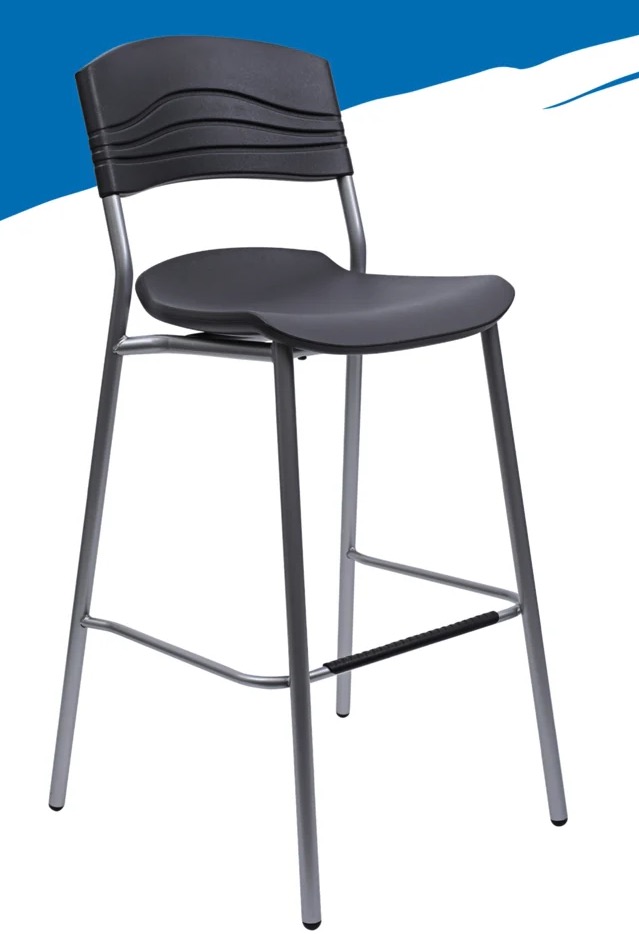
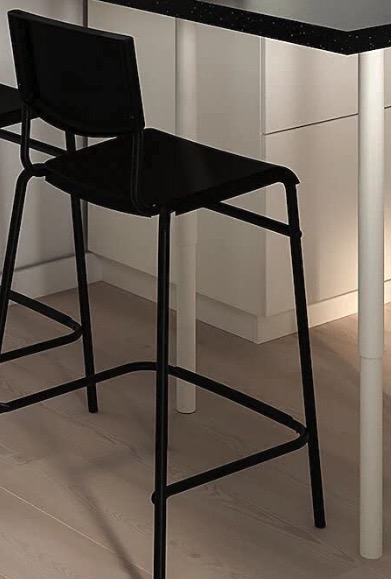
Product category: stool
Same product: no